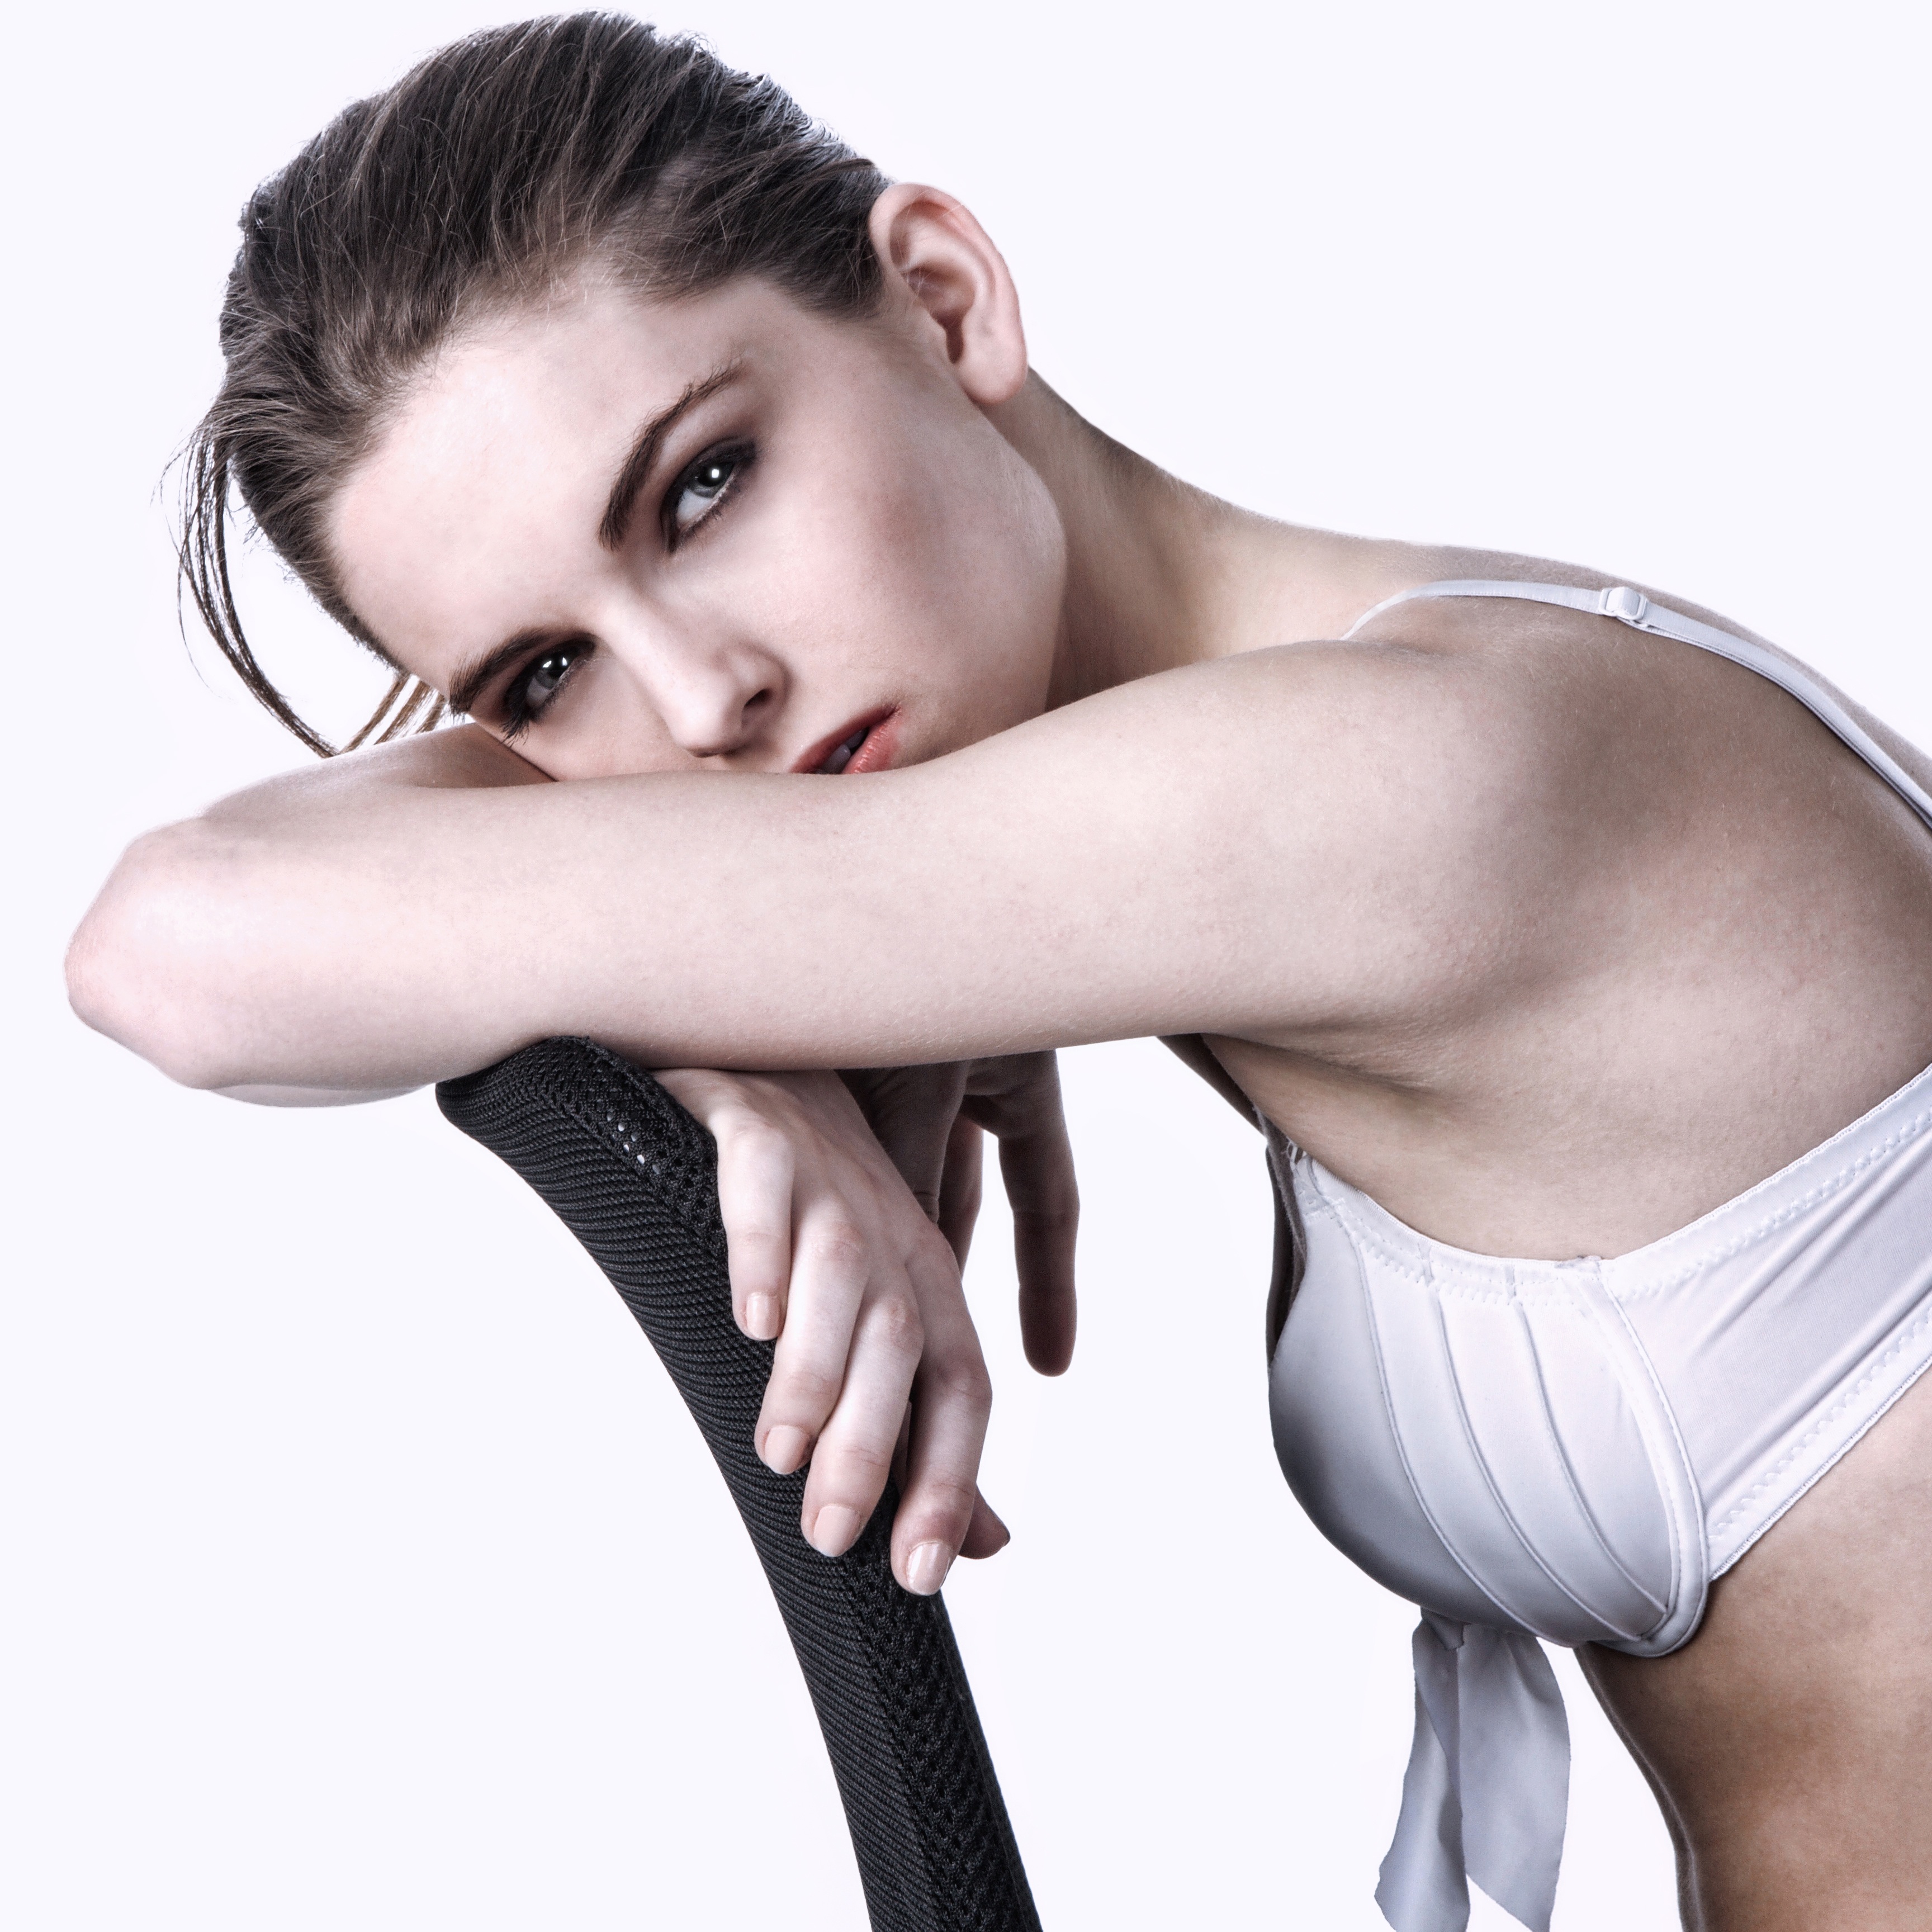
girl, portrait, chair, photoshoot, eyes, person, portrait of a girl, hair, loneliness, beautiful, model, lips, woman, posture, riddle, beauty, facial expressions, closeup, pupil, hands, mood